Augusta–Aiken Railway and Electric Corporation

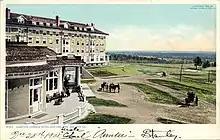
Hampton Terrace Hotel, in a 1906 postcard

Freight services over the line came in the form of an express car and electric boxcab locomotives. Most freight traffic consisted of coal delivered to the Hampton Terrace Hotel or to the numerous cotton mills along the line.